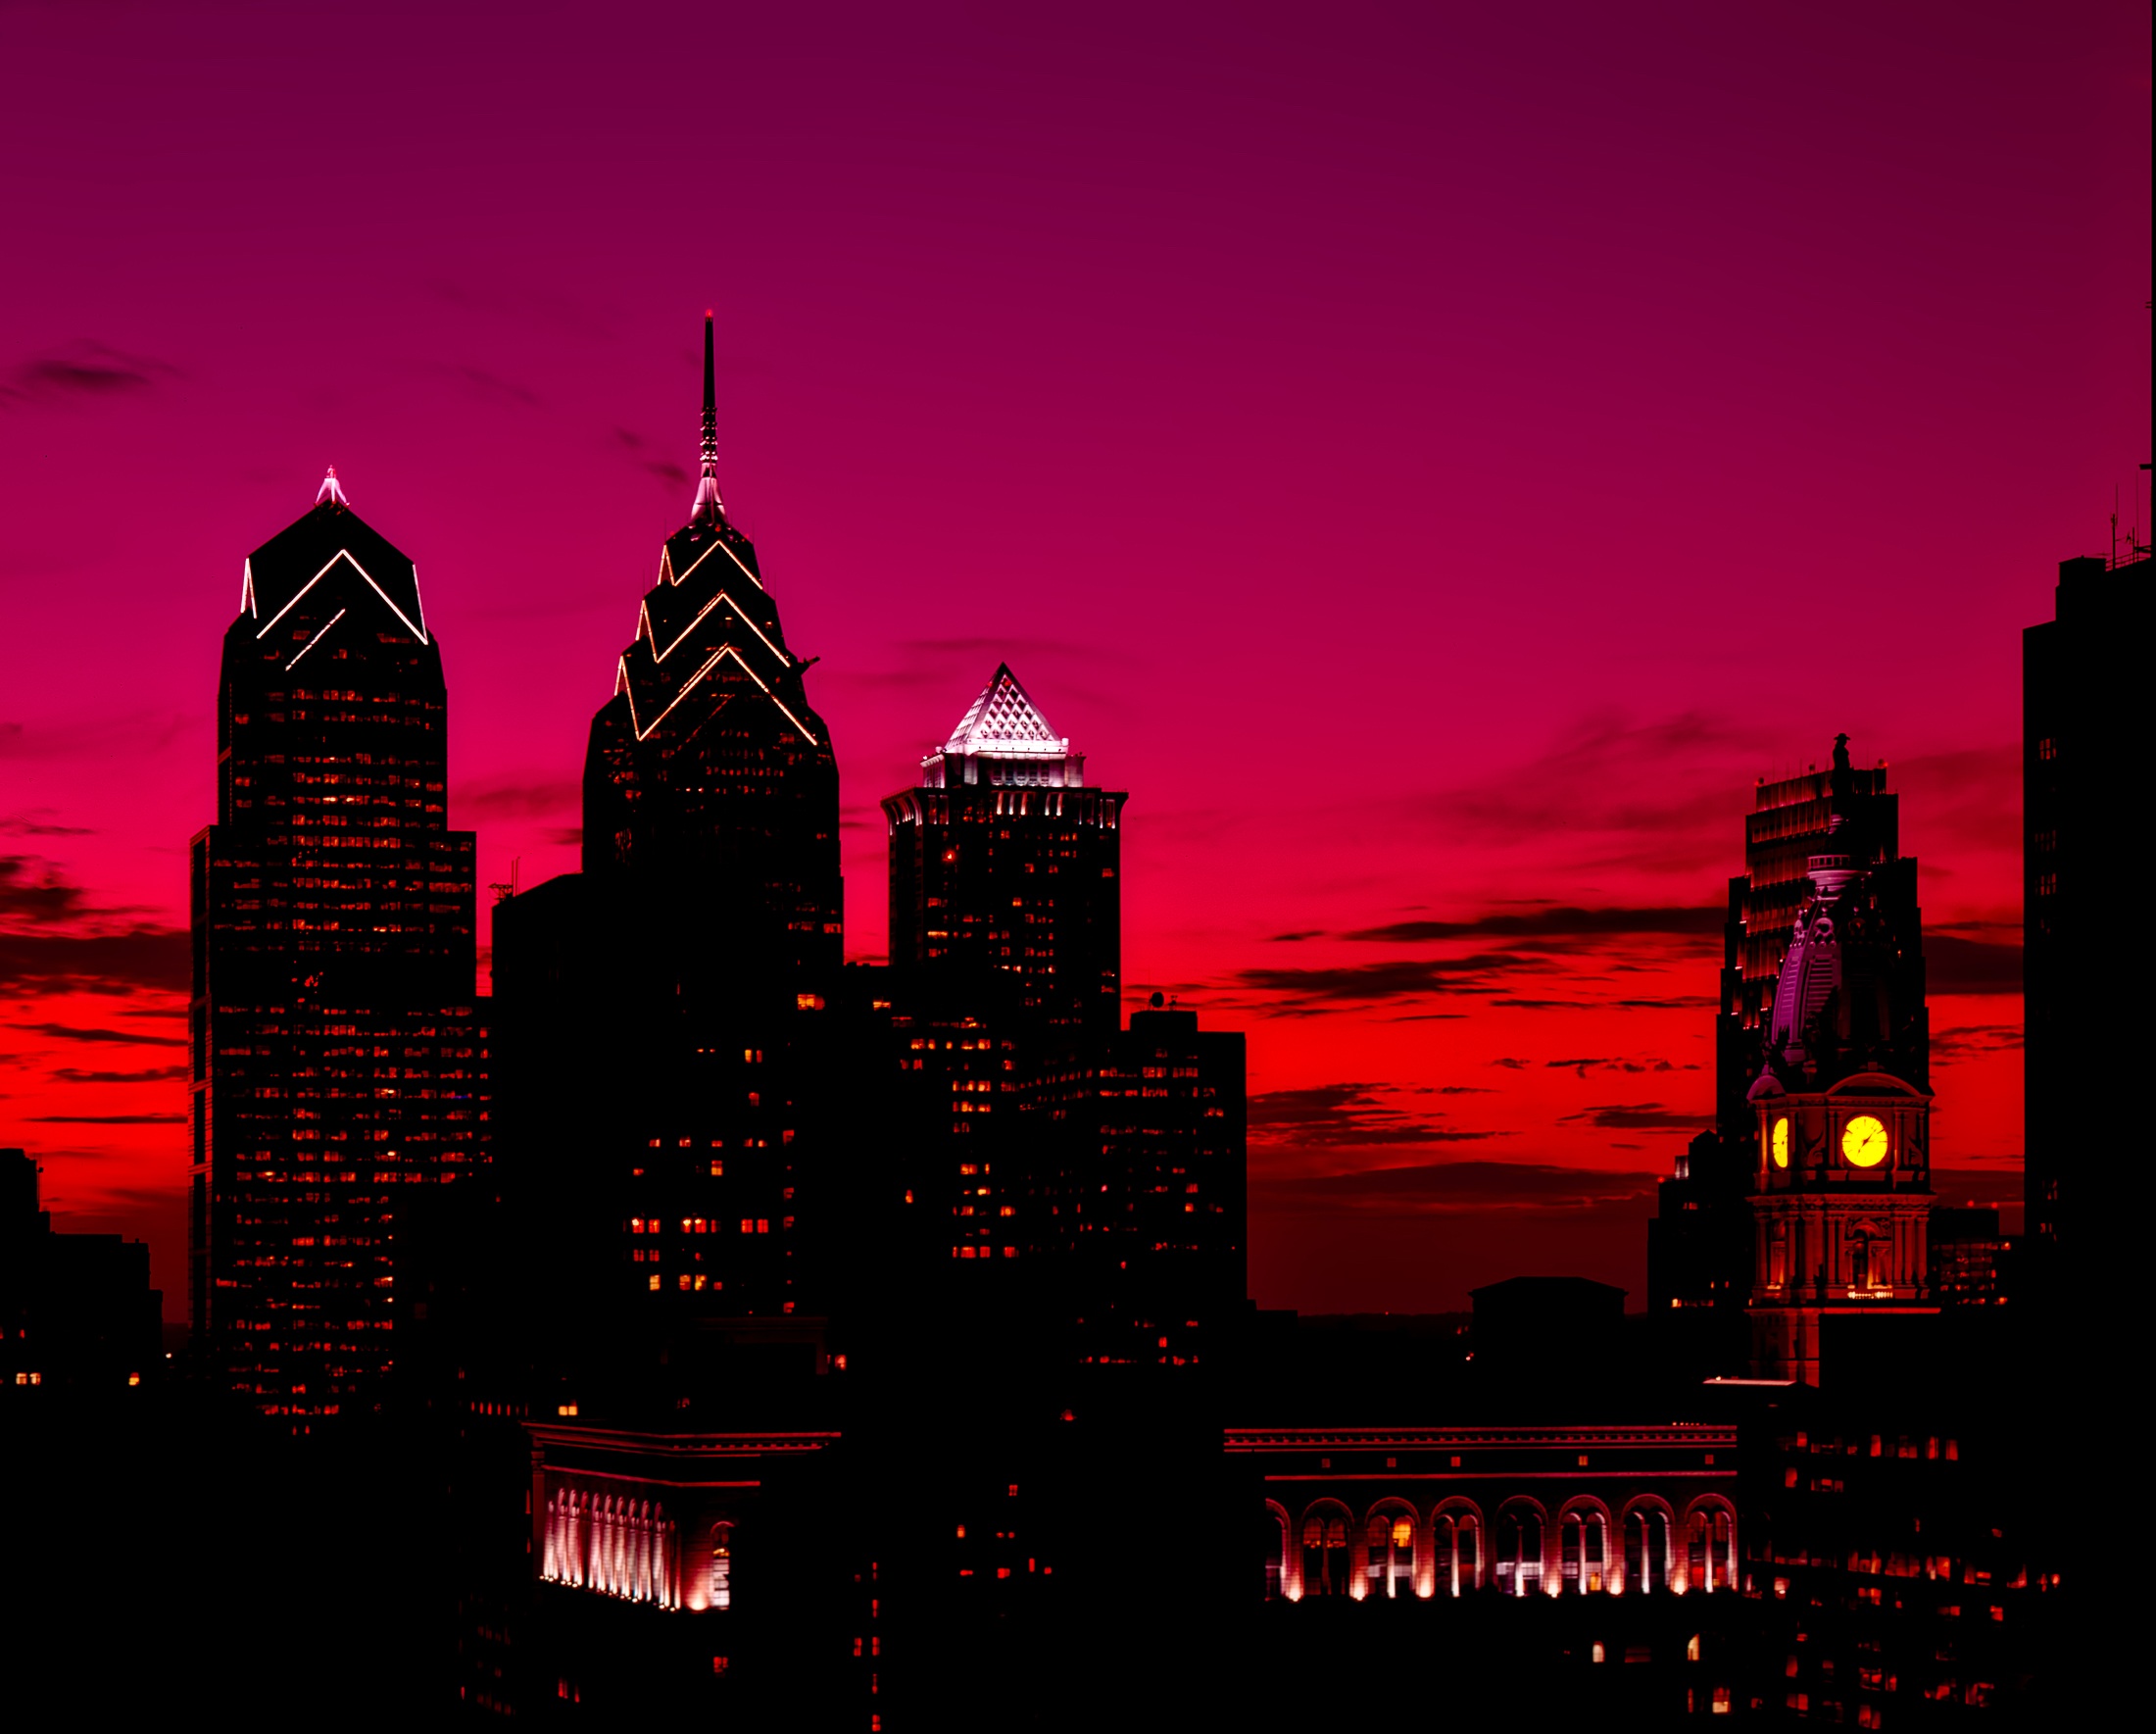
horizon, architecture, sky, sunset, skyline, night, dawn, city, skyscraper, urban, cityscape, downtown, dusk, evening, red, hdr, lights, clouds, skyscrapers, buildings, pennsylvania, beautiful, silhouettes, philadelphia, metropolis, cities, crimson, human settlement, metropolitan area